Javier Barros Sierra

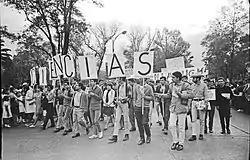
When he worked as Rector of UNAM, Barros Sierra had to defend the autonomy of the university and defend students from the prosecution of the Mexican Federal Government

Born in Mexico City, he studied civil engineering at the National Autonomous University of Mexico. He became president of the student society of the Faculty of Sciences in 1936 and University Counsellor in 1938. He taught for more than 20 years in the Escuela Nacional Preparatoria (a high school of UNAM) and the National School of Engineering (later Faculty of Engineering), of whom he was director from 1955 to 1958. He became Rector on May 5, 1966. During his rectorship, the government and the army entered Ciudad Universitaria, UNAM's main campus. In protest of these actions and the indiscriminate beating of UNAM's students, he resigned his post on September 23, 9 days before the massacre in Tlatelolco. He was reinstated as Rector after the liberation of CU, a post he held until May 5, 1970.